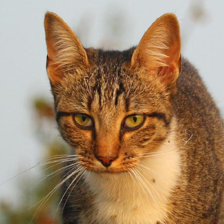
Label: animals